History of music in Paris

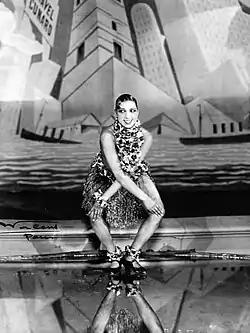
Josephine Baker at the Folies Bergere (1926)

The first World War disrupted the Paris musical world; many musicians went into the army, and Ravel, too short to serve in the army, became a volunteer ambulance driver; but it did not stop musical creation altogether. The first cubist musical work, "Parade", with a text by Jean Cocteau, music by Eric Satie, decor by Pablo Picasso, and choreography by Massine, was presented at the Chatelet theater on May 18, 1917. The poet and critic Apollinaire coined a new word, "sur-realism", to describe it. The music by Satie featured an unusual mixture of instruments, including a saxophone, a harp, xylophone, a "bouteillophone" of bottles filled with varying amounts of water, and various noise-making devices, including a typewriter, siren, and a revolver. The production was denounced by one Paris newspaper as "the demolition of our national values" but Stravinsky praised it for its opposition to the "waves of impressionism, with language that is firm, clear, and without any connection with images."